Mahdi Elahi Ghomshei

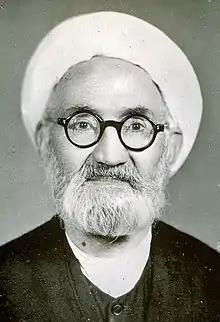

Mahdi Elahi Ghomshei (1901 – 15 May 1973) was an Iranian mystic, poet, translator of the Quran, and one of the grand Masters of the philosophical school of Tehran.